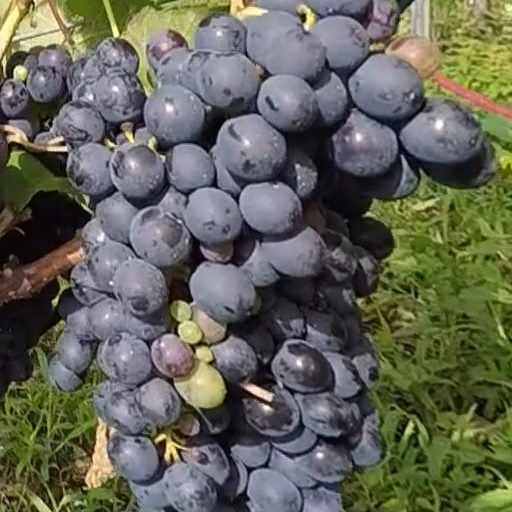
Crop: grape